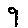
Label: 9